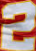
Number: 2